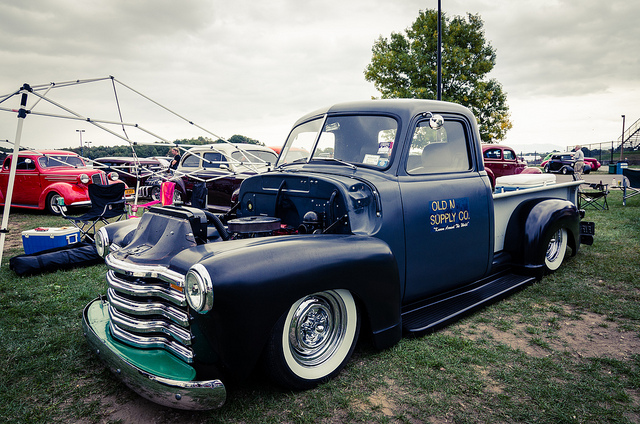
a truck that has a missing hood with old cars behind it

An old blue truck parked in a field near other vehicles

A truck parked on top of a grass covered field.